General Electric

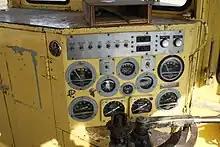
GE gauges to control a railway locomotive at a museum near Saskatoon, Canada

In 1911, General Electric absorbed the National Electric Lamp Association (NELA) into its lighting business. GE established its lighting division headquarters at Nela Park in East Cleveland, Ohio. The lighting division has since remained in the same location.